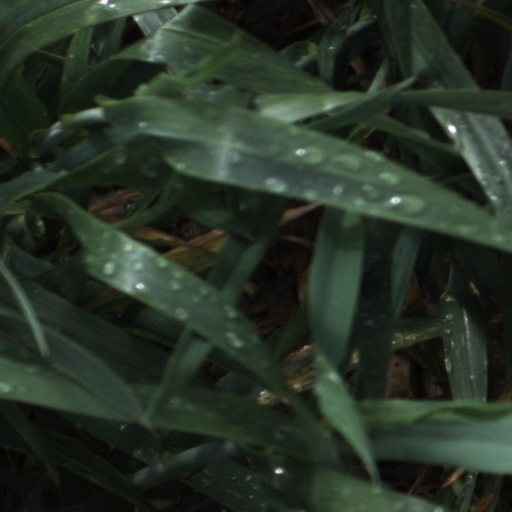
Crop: wheat